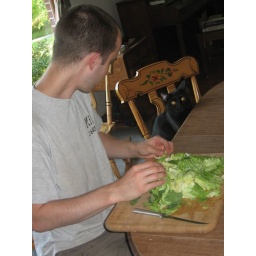
Here she sits nicely in her chair without jumping on the table (it happens sometimes)